Noyes Island

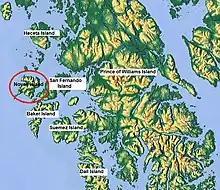
Location of Noyes Island

Noyes Island is located in the Alexander Archipelago of Southeast Alaska, United States. It is located west of Prince of Wales Island. It was named in 1879 by William Healy Dall of the United States Coast and Geodetic Survey after William M. Noyes, also of the USC&GS, who was stationed in Alaska from 1873 to 1880. The first European to notice the island was Aleksei Chirikov in 1741.